Glacier National Park (Canada)

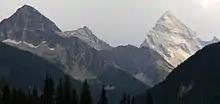
Eagle Peak (left), Uto Peak, and Mount Sir Donald

The geology of the northern Selkirks reveals the tremendous tectonic changes that have shaped the terrain of western North America. Like much of British Columbia, the region was first studied by the prolific surveyor and geologist Dr. George Mercer Dawson in 1890. Topographical maps were first produced by A.O. Wheeler in the early 1900s, and in the 1970s, Wheeler's grandson, Dr. John Wheeler, conducted an extensive geological survey from land and air.